Rudolf Deyl Jr.

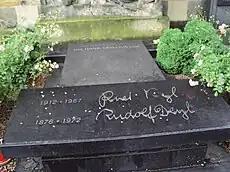
Grave of the Deyl family at the Vyšehrad Cemetery in Prague

Rudolf Deyl (6 July 1912 – 21 November 1967) was a Czechoslovak actor. His father was also an actor.